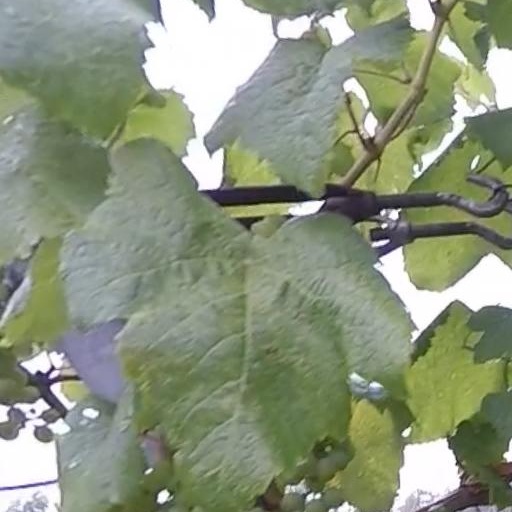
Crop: grape